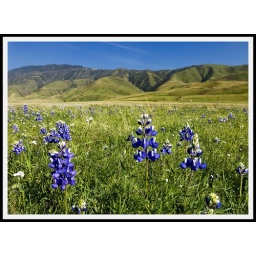
A second image from a drive last weekend of some early spring flowers in a field on road to Arvin.